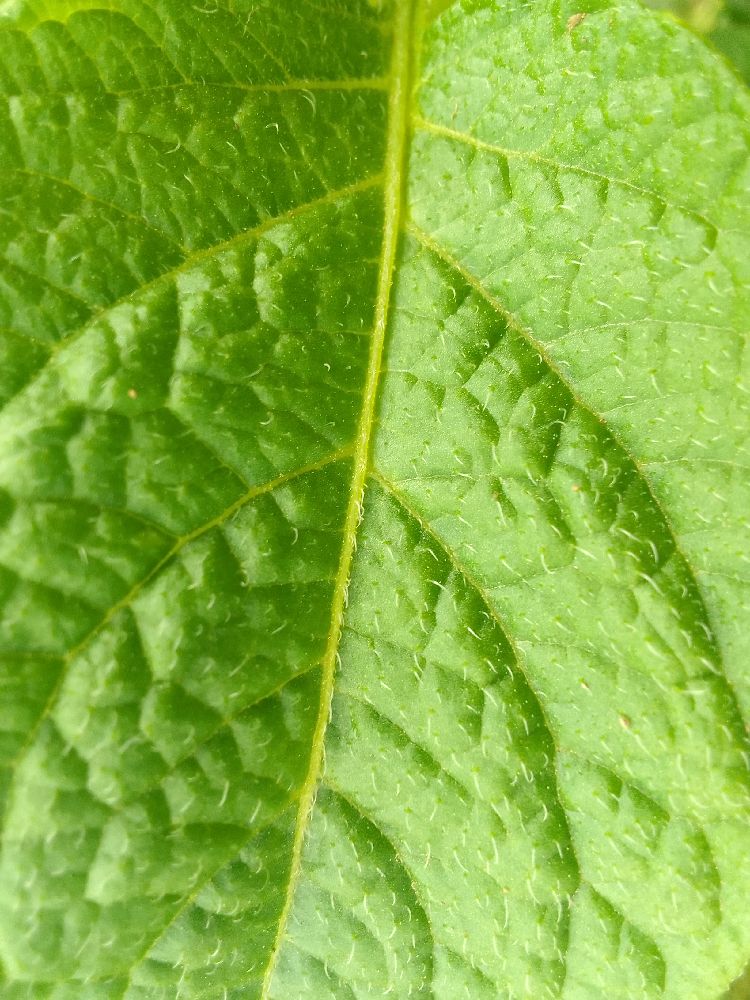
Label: Healthy